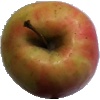
Label: apple_pink_lady